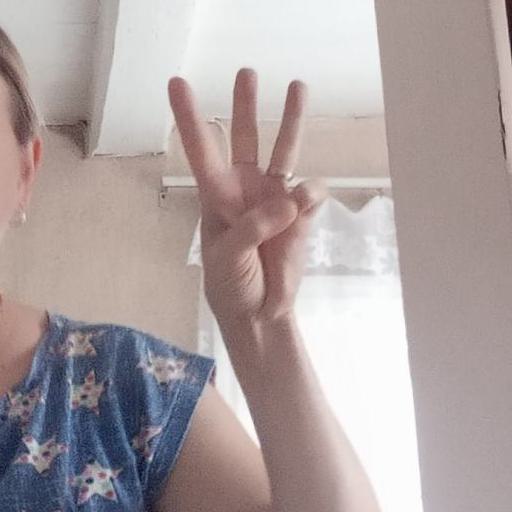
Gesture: three